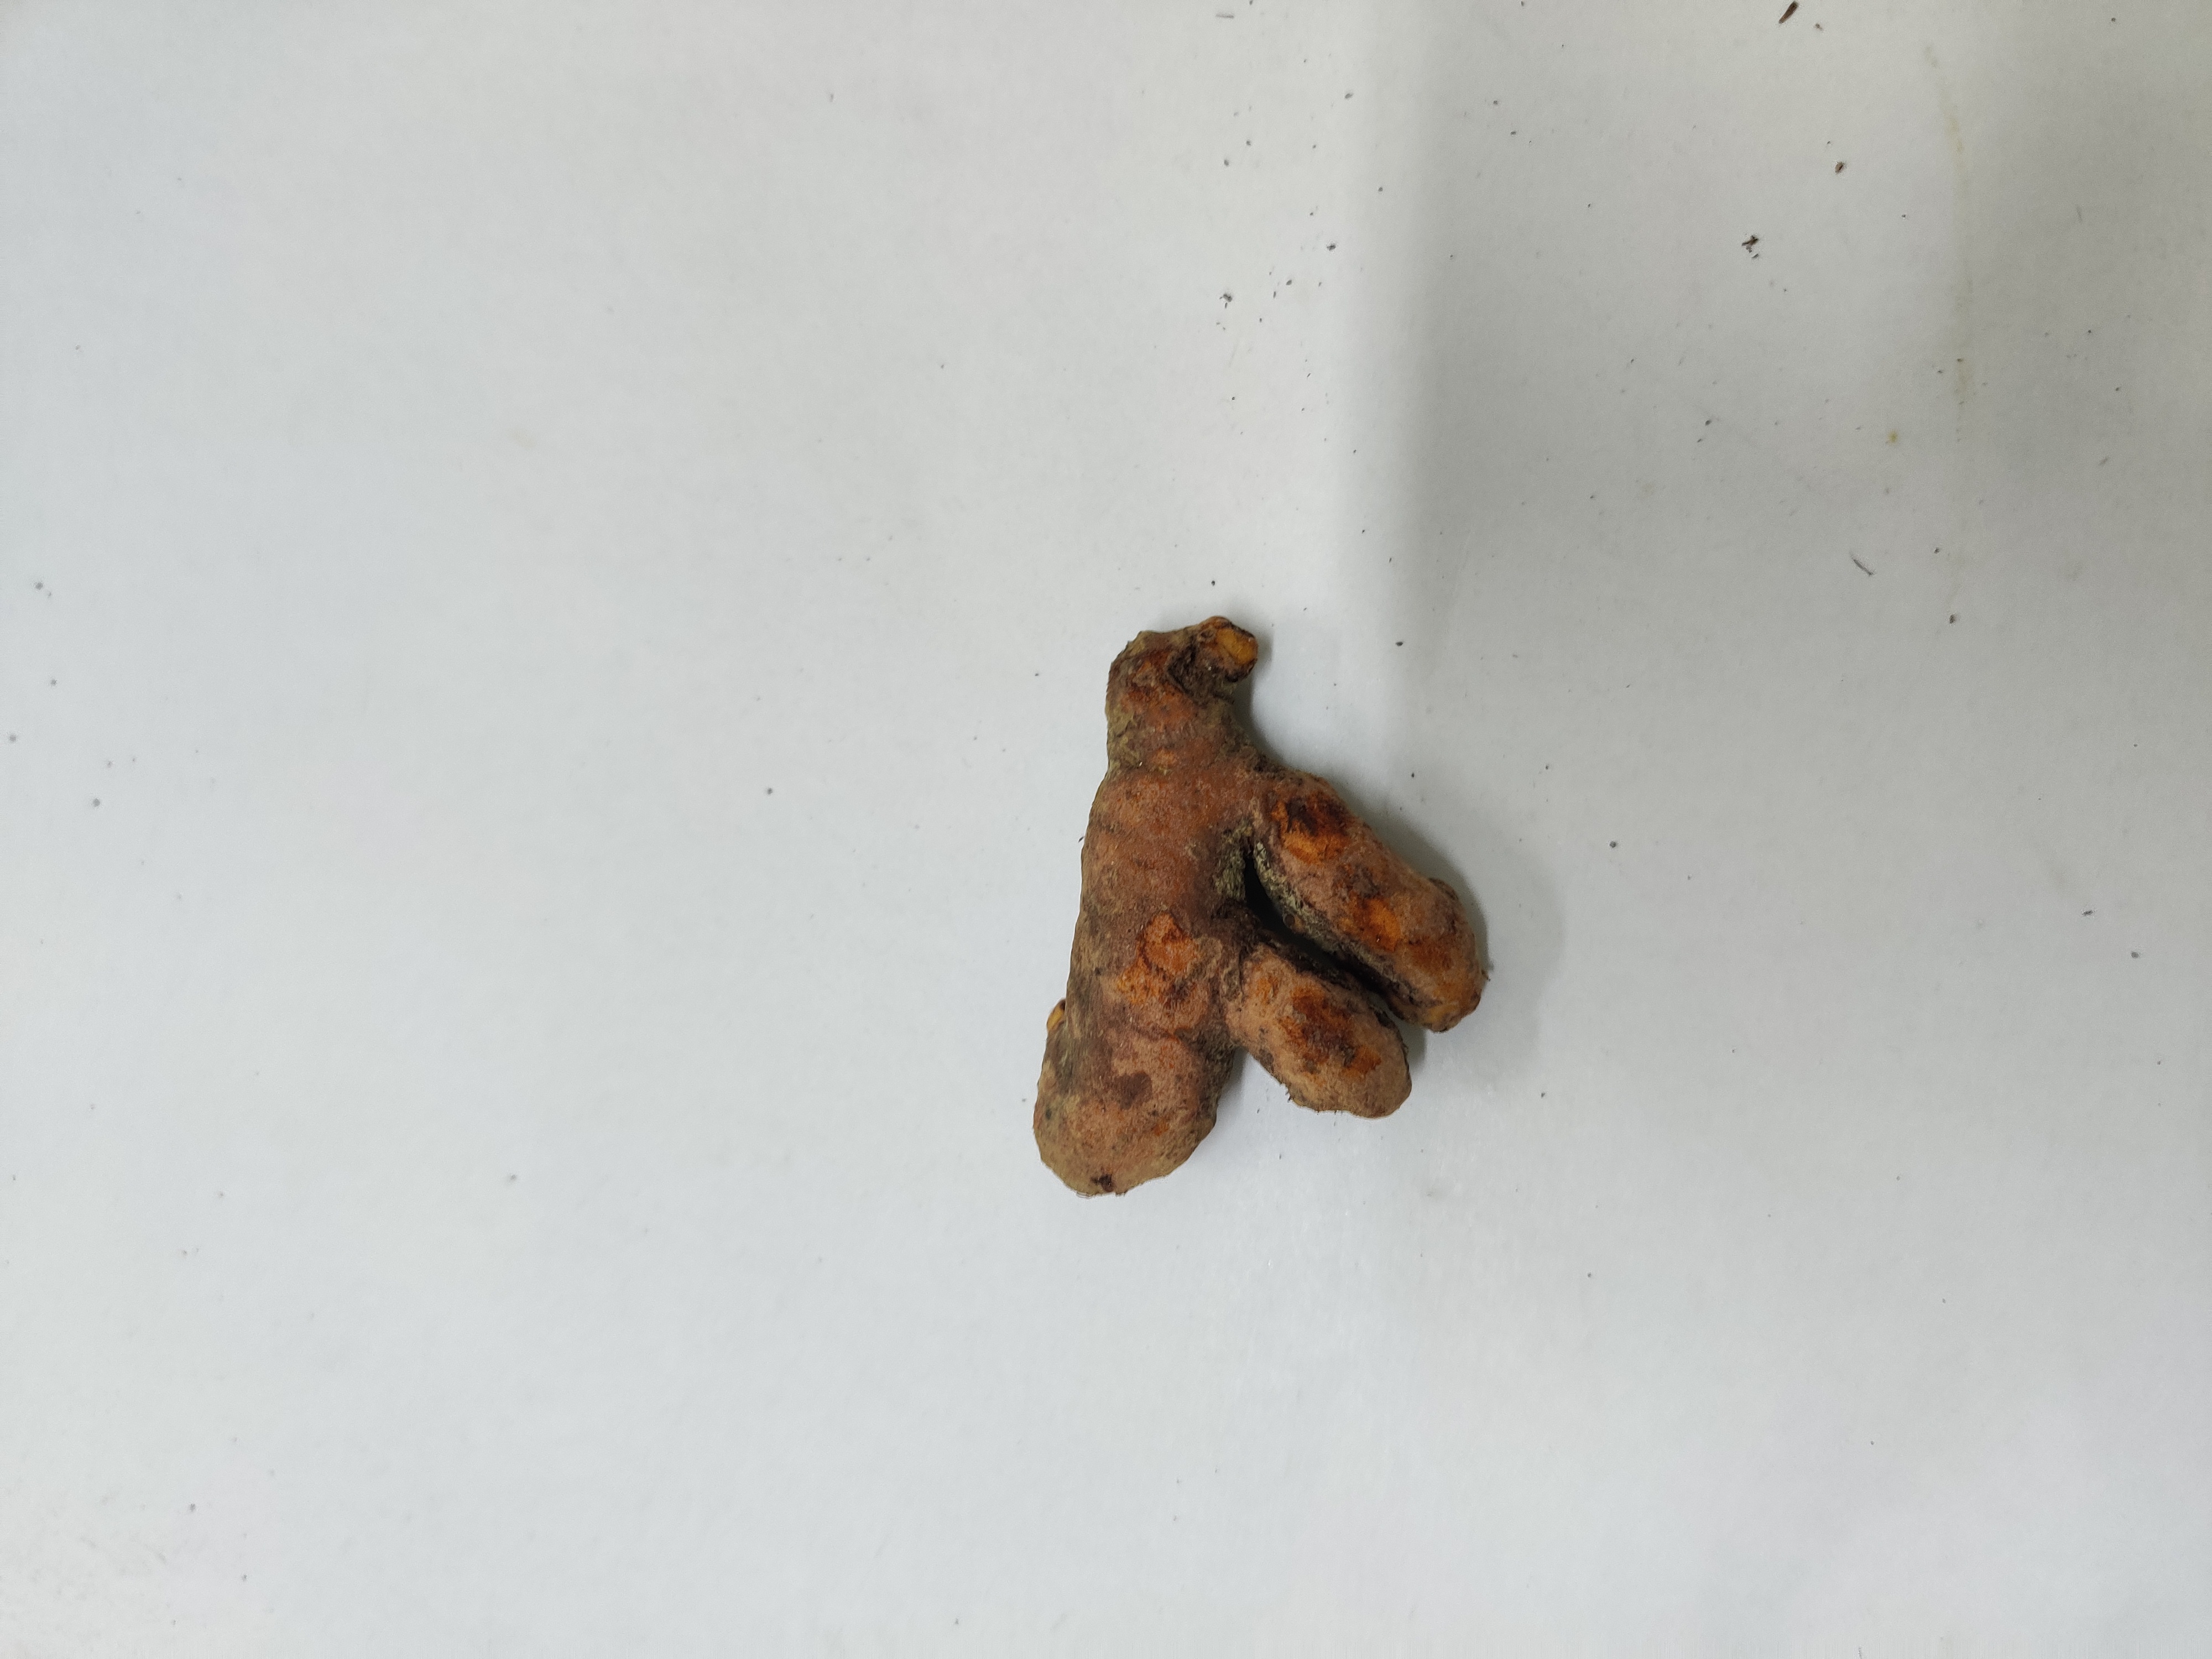
Crop: Turmeric
Condition: Damaged